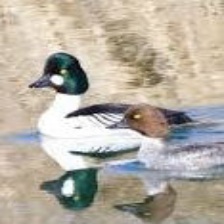
Species: BARROWS GOLDENEYE
Scientific name: BUCEPHALA ISLANDICA
ImageNet parent category: drake